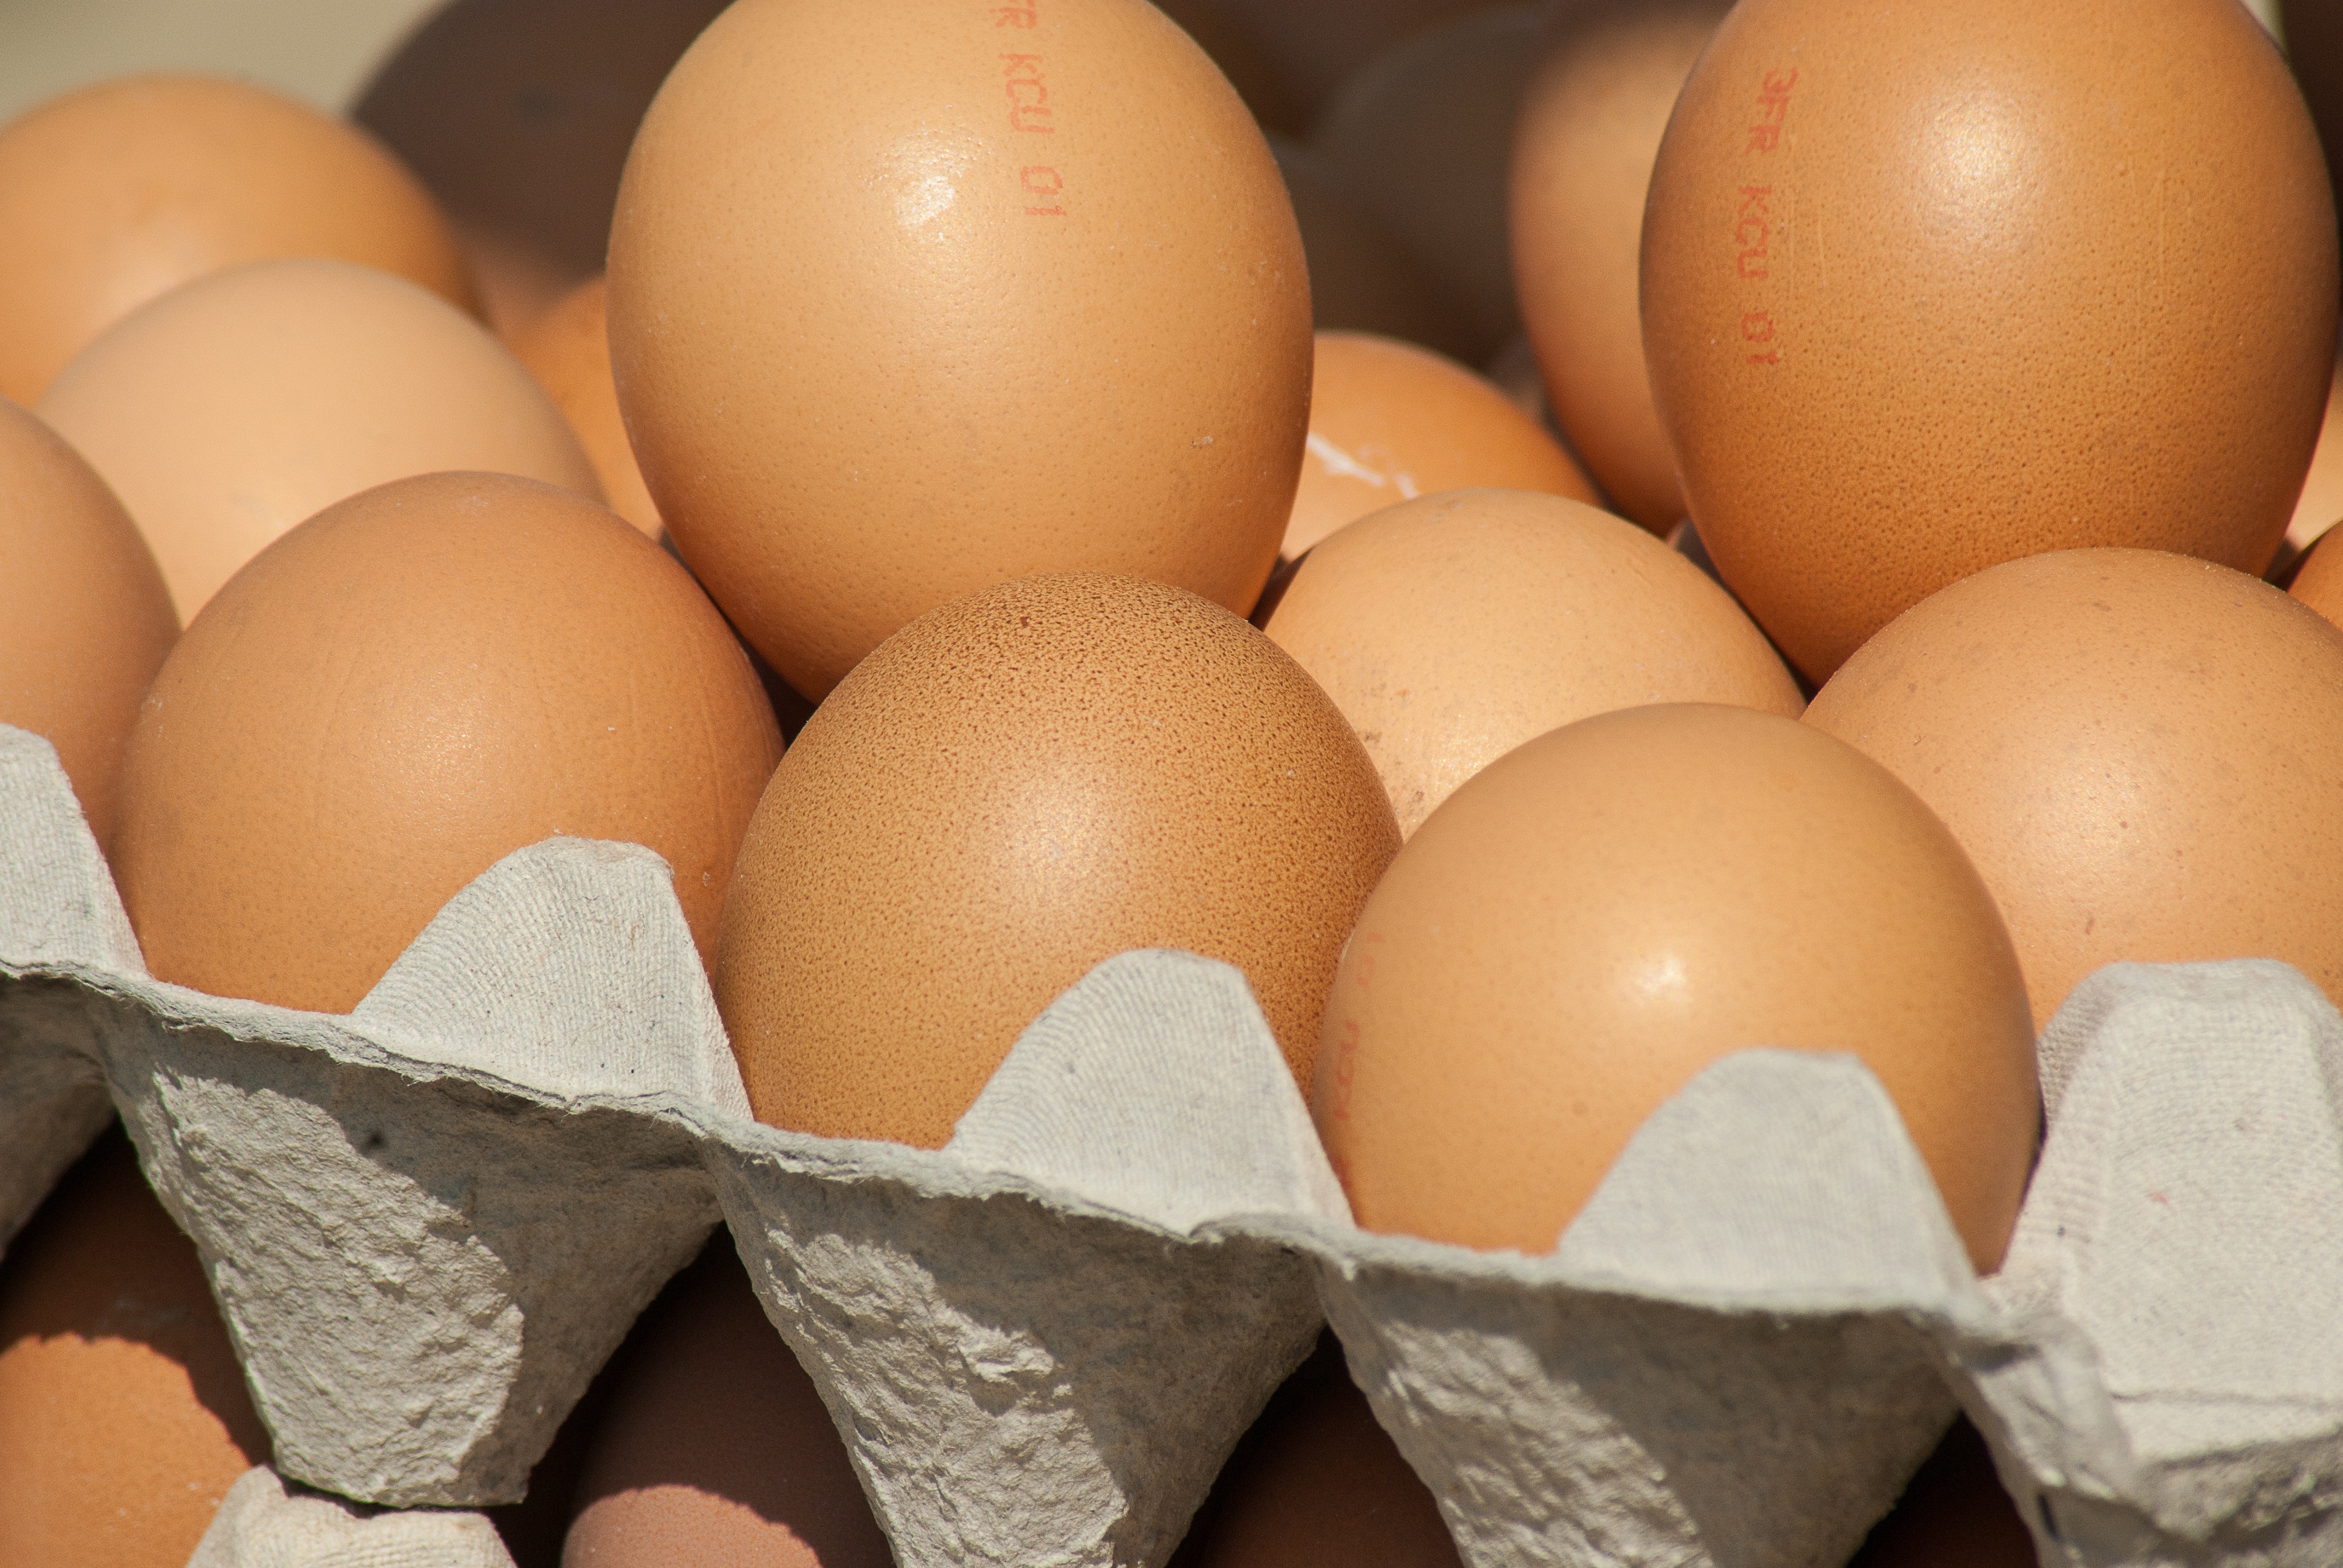
food, market, egg, eggs, hens, animal source foods